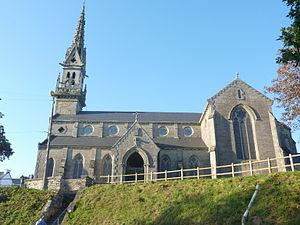
Quimerch
Quimerc'h, officiellement Quimerch, est une ancienne commune du Finistère, qui fusionna en 1965 avec Pont-de-Buis et Logonna-Quimerc'h pour créer la commune de Pont-de-Buis-lès-Quimerc'h.
Pont-de-Buis-lès-Quimerch [pɔ̃dbɥi lɛ kimɛx] est une commune française du département du Finistère, dans la région Bretagne, en France, issue de la fusion en 1965 des trois communes de Pont-de-Buis, Quimerc'h et Logonna-Quimerc'h. La commune fait partie du parc naturel régional d'Armorique.
La liste des églises du Finistère recense de la manière la plus complète possible les églises, cathédrales et basiliques situées dans le département français du Finistère.